Laura Caro

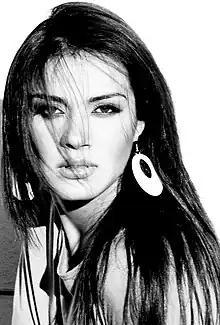
Laura Caro

Laura Isabel Caro Beltran (born December 22, 1983) is a Mexican singer-songwriter, actress, model and former TV host. She is known for her lead role in the 2013 film "Here Comes the Devil". In 2016, she became a contestant on Televisa's "The Voice".